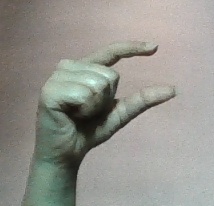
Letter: dal